Stradanus

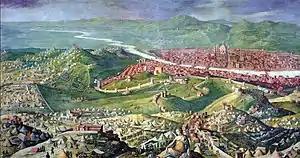
1530 "Siege of Florence". Palazzo Vecchio, Sala di Clemente VII.

Stradanus worked in Florence in a milieu that included Vasari, Bronzino, Allori and Salviati. Stradanus was one of the earliest members together with the aforementioned artists of the Accademia e Compagnia delle Arti del Disegno, after its establishment was approved by the Medici court on 13 January 1563 at the request of Vasari. The Accademia e Compagnia delle Arti del Disegno acted both as a guild for all working artists in Florence and an institution for education in the arts. Stradanus later became a consul of this institution. He also taught classes at the Accademia, and one of his pupils was Antonio Tempesta. He played a key role in the design of the tomb of Michelangelo who died in 1564. Stradanus also worked on various ephemeral works created for important public events in Florence. In 1565, he was a member of the team of painters and sculptors who executed the large-scale decorations at the occasion of the entry into Florence of Joanna of Austria, Grand Duchess of Tuscany on the occasion of her wedding with Francesco I de' Medici, Grand Duke of Tuscany. The overall direction of the project was in the hands of Giorgio Vasari.